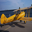
Label: airplane